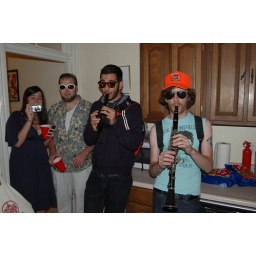
in the kitchen of my old golden gate home.